Marco Albarello

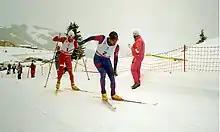

Marco Albarello (born 31 May 1960) is an Italian cross-country skier who competed from 1982 to 2002. He was born in Aosta. His best known victory was part of the 4 × 10 km relay team that upset Norway at the 1994 Winter Olympics in Lillehammer. He also won four other medals at the Winter Olympics with three silvers (10 km: 1992; 4 × 10 km relay: 1992, 1998) and one bronze (10 km: 1994).